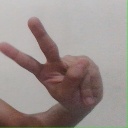
अक्षर: ऐ